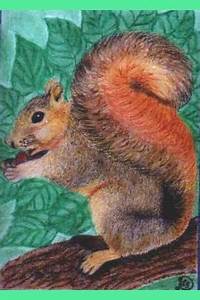
Label: scoiattolo